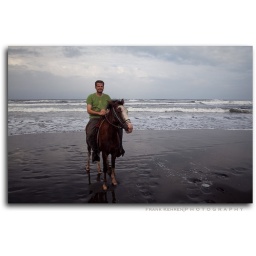
riding a horse along the beach in Cahuita, Costa Rica